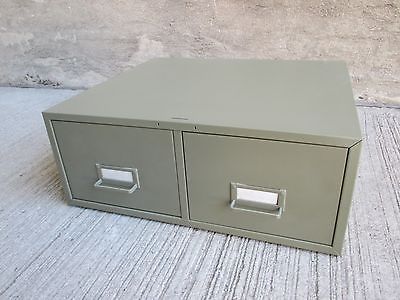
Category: cabinet